Federico Bonazzoli

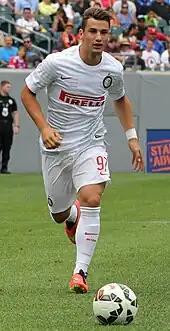
Bonazzoli with Inter Milan in 2014

Federico Bonazzoli (born 21 May 1997) is an Italian professional footballer who plays as a forward for club Cremonese.